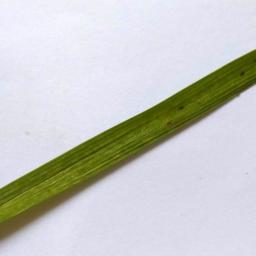
Label: Rice___Brown_Spot